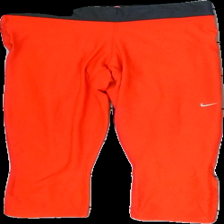
View: front
Type: Shorts
Category: Men
Brand: Nike
Colors: Red
Material: 100%polyester
Pattern: Logo print
Cut: Tight
Size: M
Season: Summer
Trend: Sports
Price range: 50-100
Recommended usage: Reuse